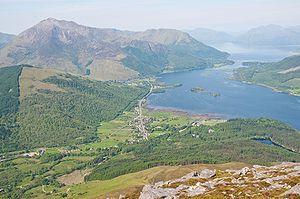
Glencoe est un village principal du Glen Coe dans le council area d'Highland en Écosse.